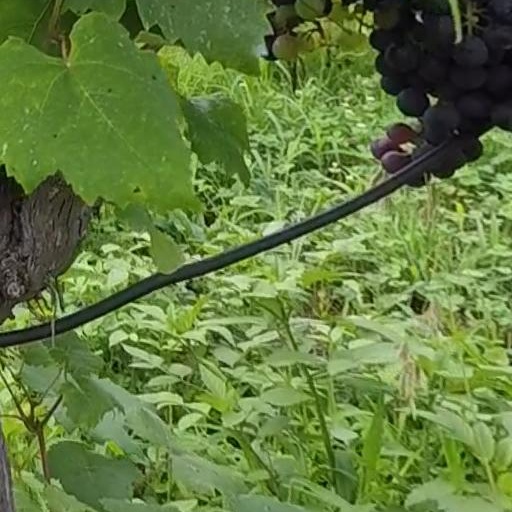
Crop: grape